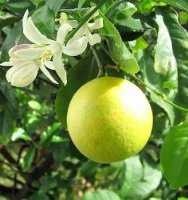
Label: Lemon